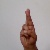
The image shows a hand gesture representing the letter 'R' in Indian Sign Language.